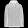
Label: Coat